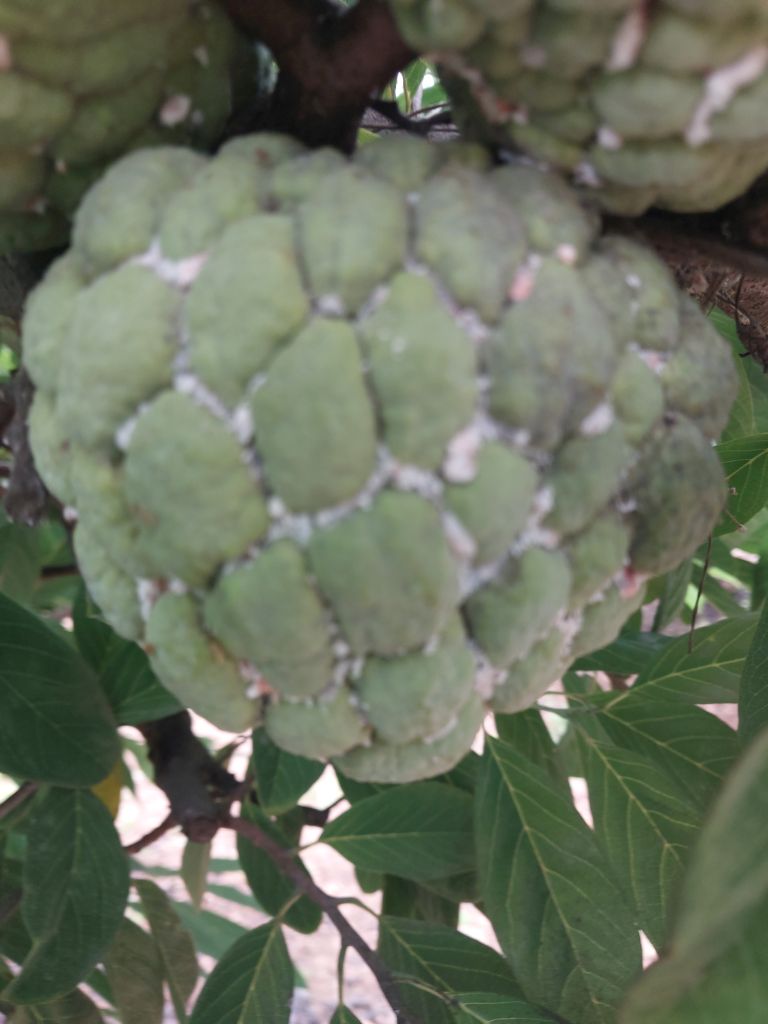
Disease label: Mealy Bug